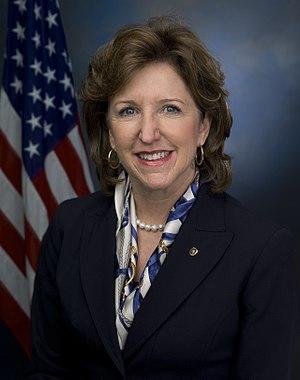
Les Élections sénatoriales américaines de 2008 visaient à remplacer 33 sénateurs de Class 2. Cette élection eu lieu en Caroline du Nord le 4 novembre 2008.
Moderate Dems Working Group est un caucus du Sénat des États-Unis qui regroupe des sénateurs démocrates modérés. Le but du groupe est de travailler avec la majorité démocrate du Sénat et l'administration Obama « afin de trouver des solutions de bon sens à des problèmes nationaux urgents. » Les membres du groupe se sont « engagés à poursuivre une politique pragmatique, de maintenir des politiques fiscalement durables à travers divers sujets, tels que la réduction du déficit public, la réforme de la santé, la crise des subprimes, la réforme de l'éducation, la politique énergétique ou encore le changement climatique. »
Janet Kay Ruthven Hagan, née le 26 mai 1953 à Shelby et morte le 28 octobre 2019 à Greensboro, est une femme politique américaine. Membre du Parti démocrate, elle est sénatrice de Caroline du Nord au Congrès des États-Unis de 2009 à 2015.